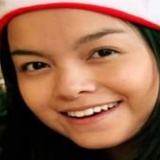
ca sĩ Phạm Quỳnh Anh